A Misfit Earl

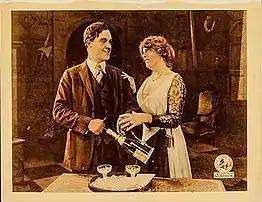
Lobby card

A Misfit Earl is a 1919 American silent comedy film directed by Ira M. Lowry, and starring Louis Bennison, Samuel Ross, Charles Brandt, Neil Moran, Ida Waterman, and Claire Adams. The film was released by Goldwyn Pictures on November 16, 1919.